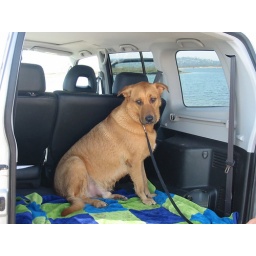
Wet dog ready to go home after a fun day of swimming in Mission Bay